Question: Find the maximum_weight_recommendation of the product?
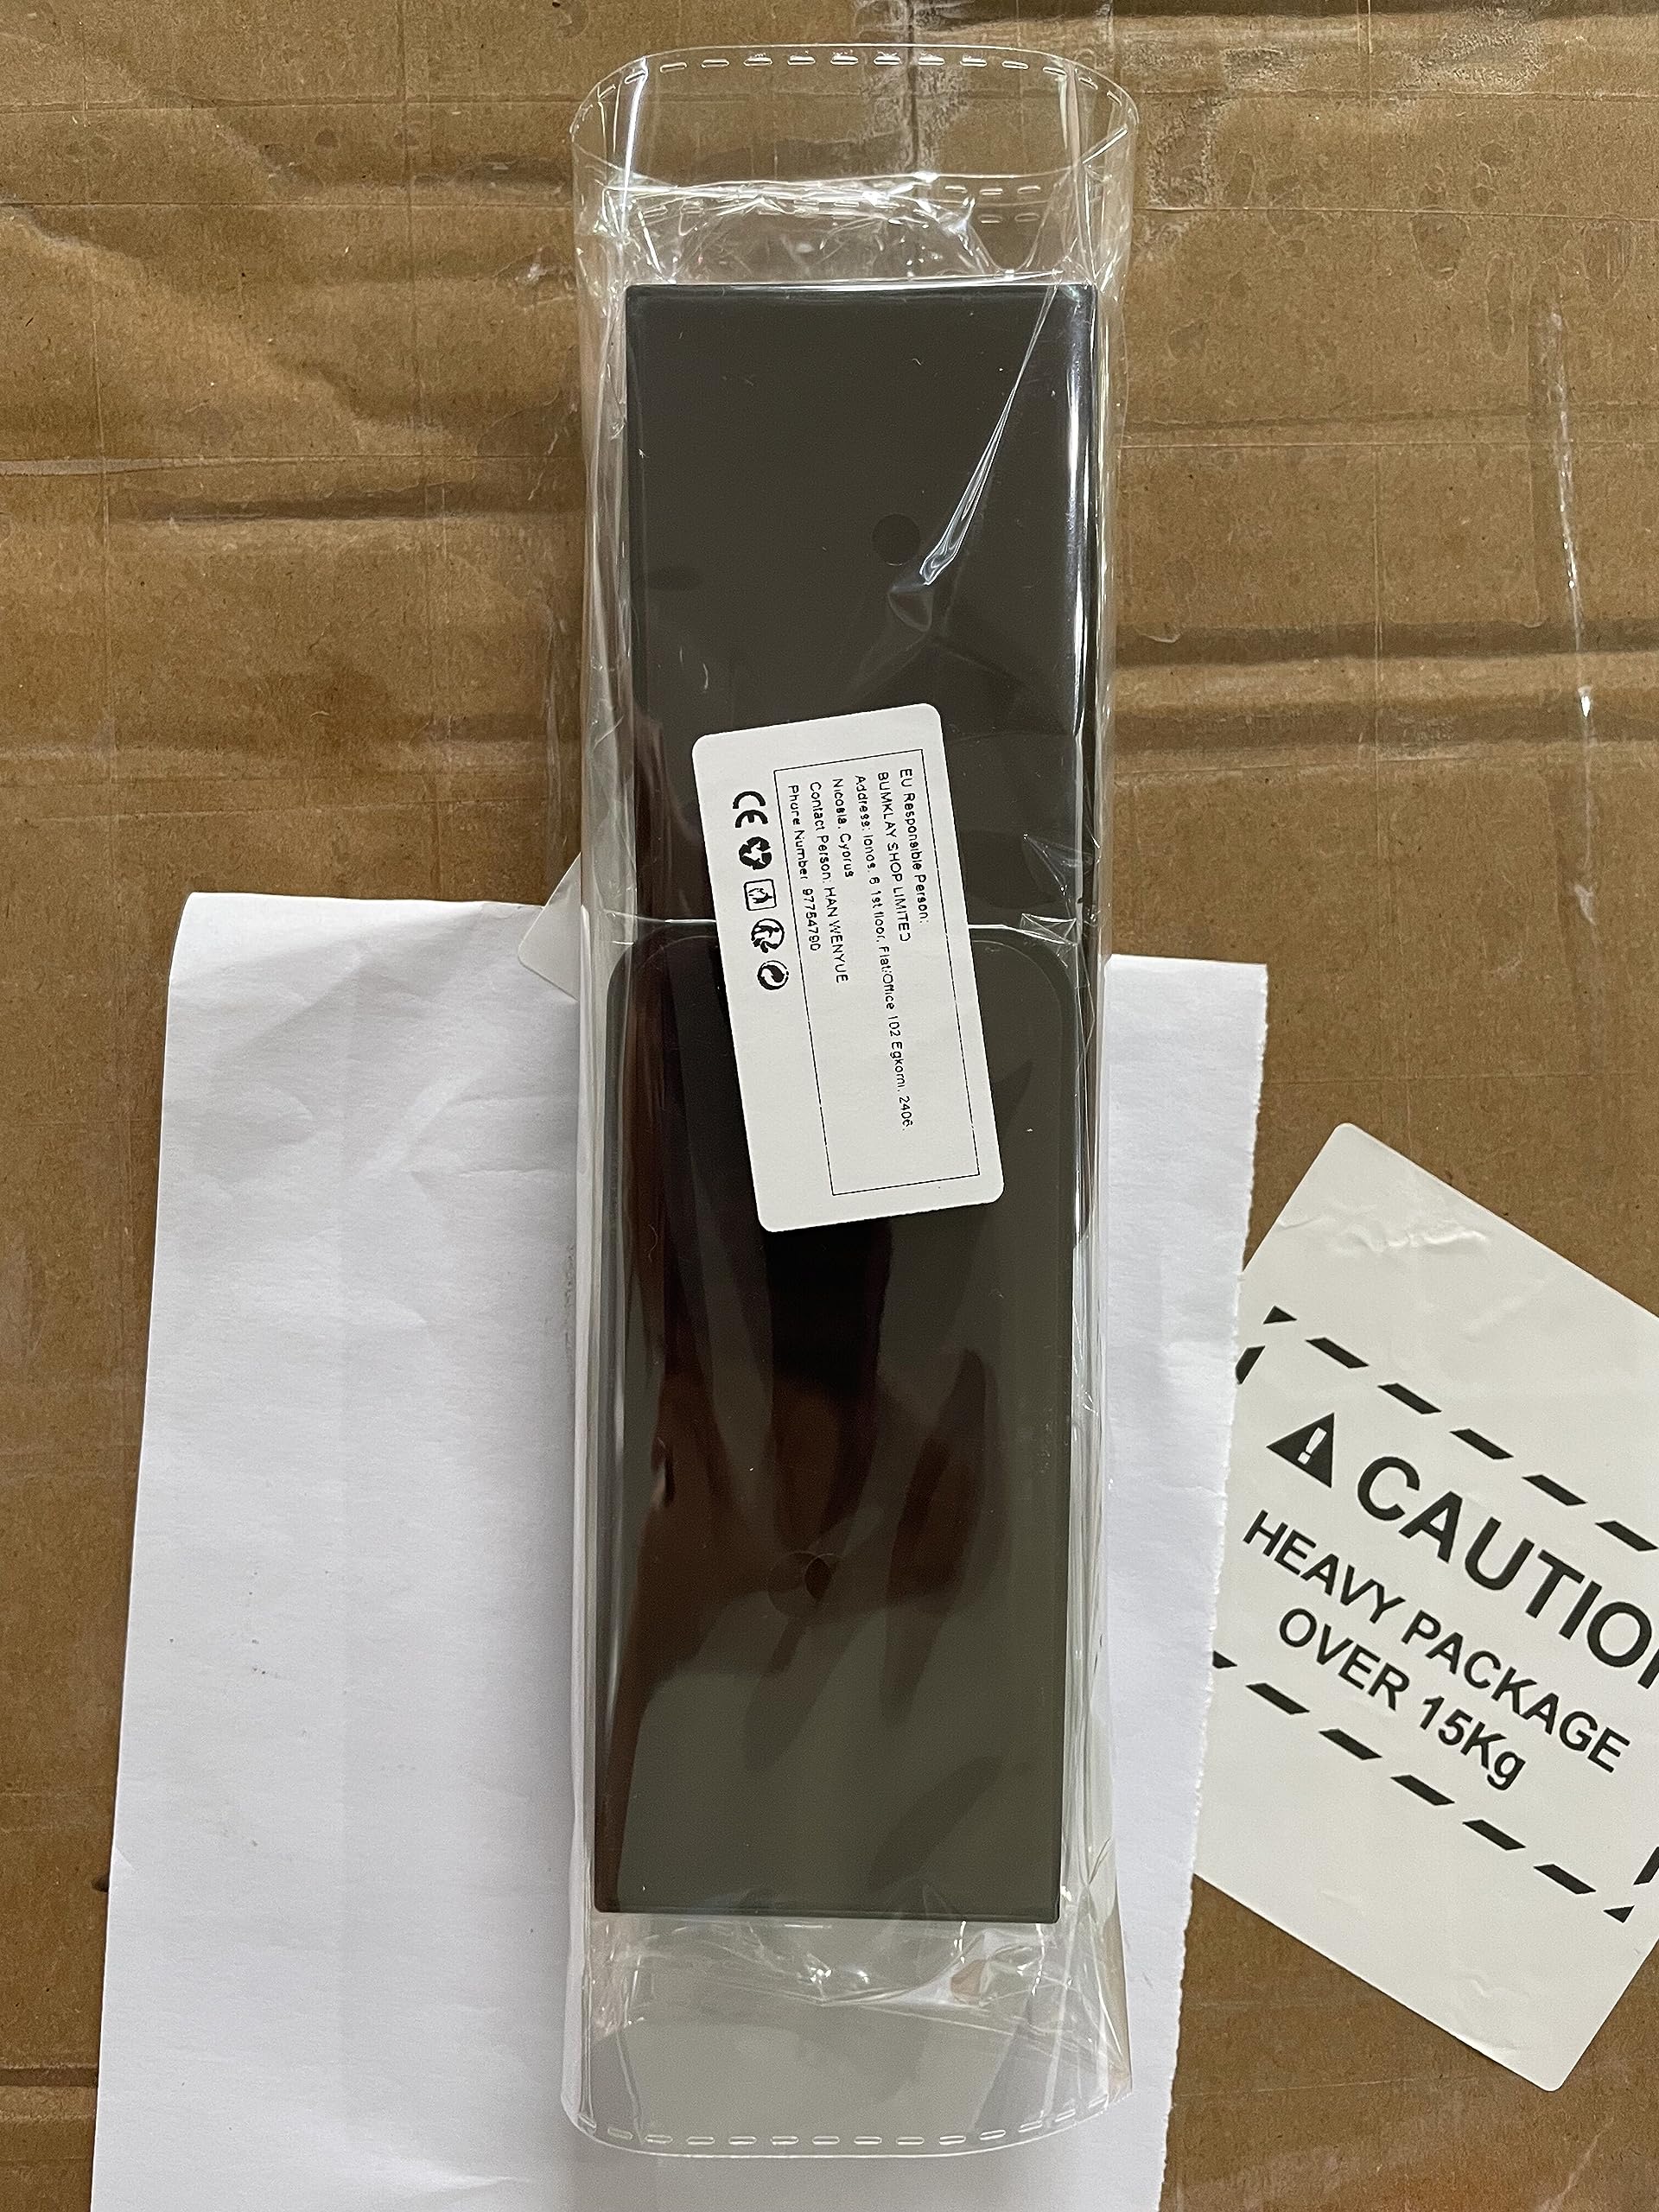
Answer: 15.0 kilogram